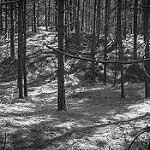
Label: B & W